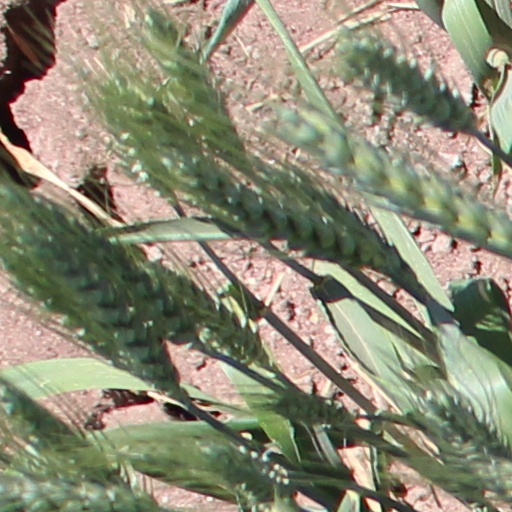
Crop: wheat